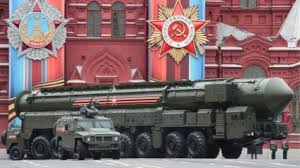
Label: Air Defense